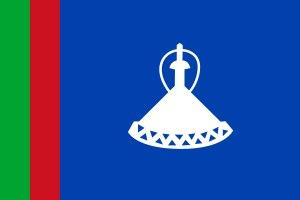
L'histoire du Lesotho a commencé avec les Bushmen qui ont vécu en autarcie pendant des milliers d'années dans cette région montagneuse d'Afrique australe au cœur de l'Afrique du Sud.